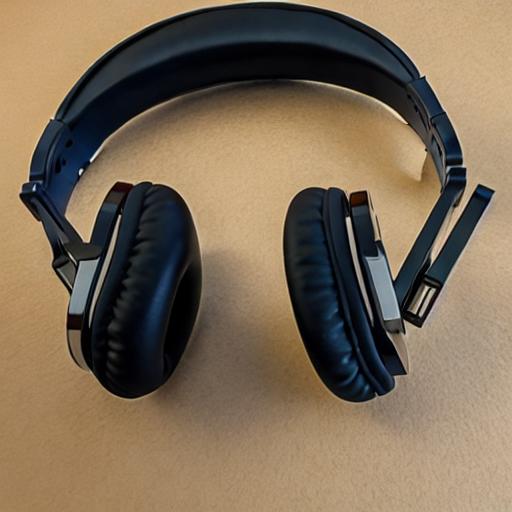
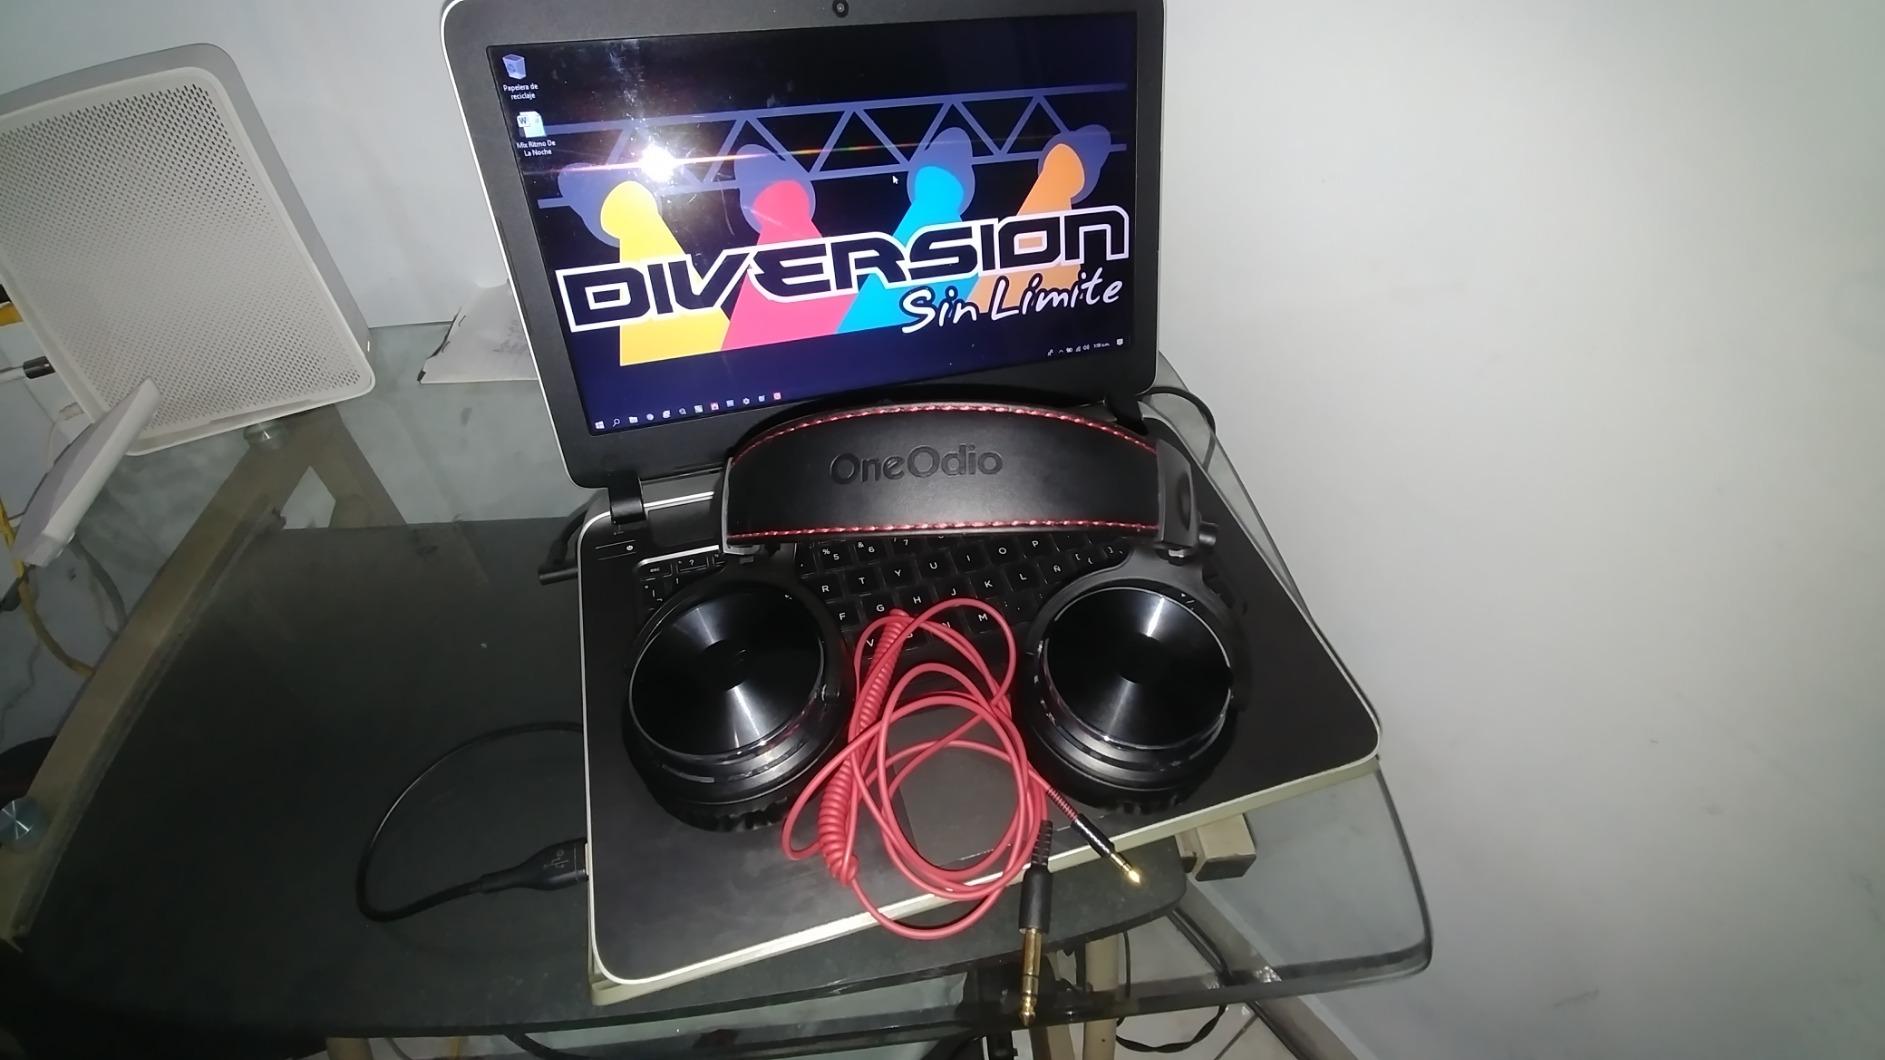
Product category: headphones
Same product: no